Committee for the Sveriges Riksbank Prize in Economic Sciences in Memory of Alfred Nobel

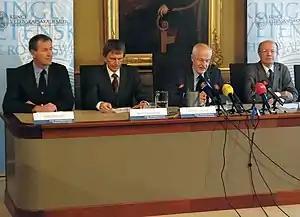
Announcement of the Alfred Nobel Memorial Prize in Economic sciences 2008

The Committee for the Sveriges Riksbank Prize in Economic Sciences in Memory of Alfred Nobel is the prize committee for the Nobel Memorial Prize in Economic Sciences, and fills the same role as the Nobel Committees do for the Nobel Prizes. This means that the committee is responsible for proposing laureates for the prize. The Committee for the Prize in Economic Sciences in Memory of Alfred Nobel is appointed by the Royal Swedish Academy of Sciences. It usually consists of Swedish professors of economics or related subjects who are members of the academy, although the academy in principle could appoint anyone to the committee. Two of the members of the founding committee as well as later members of the committee had also been associated with the Mont Pelerin Society.